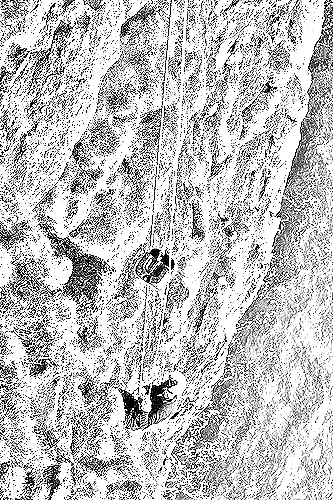
Portrait style: Sketch Portrait